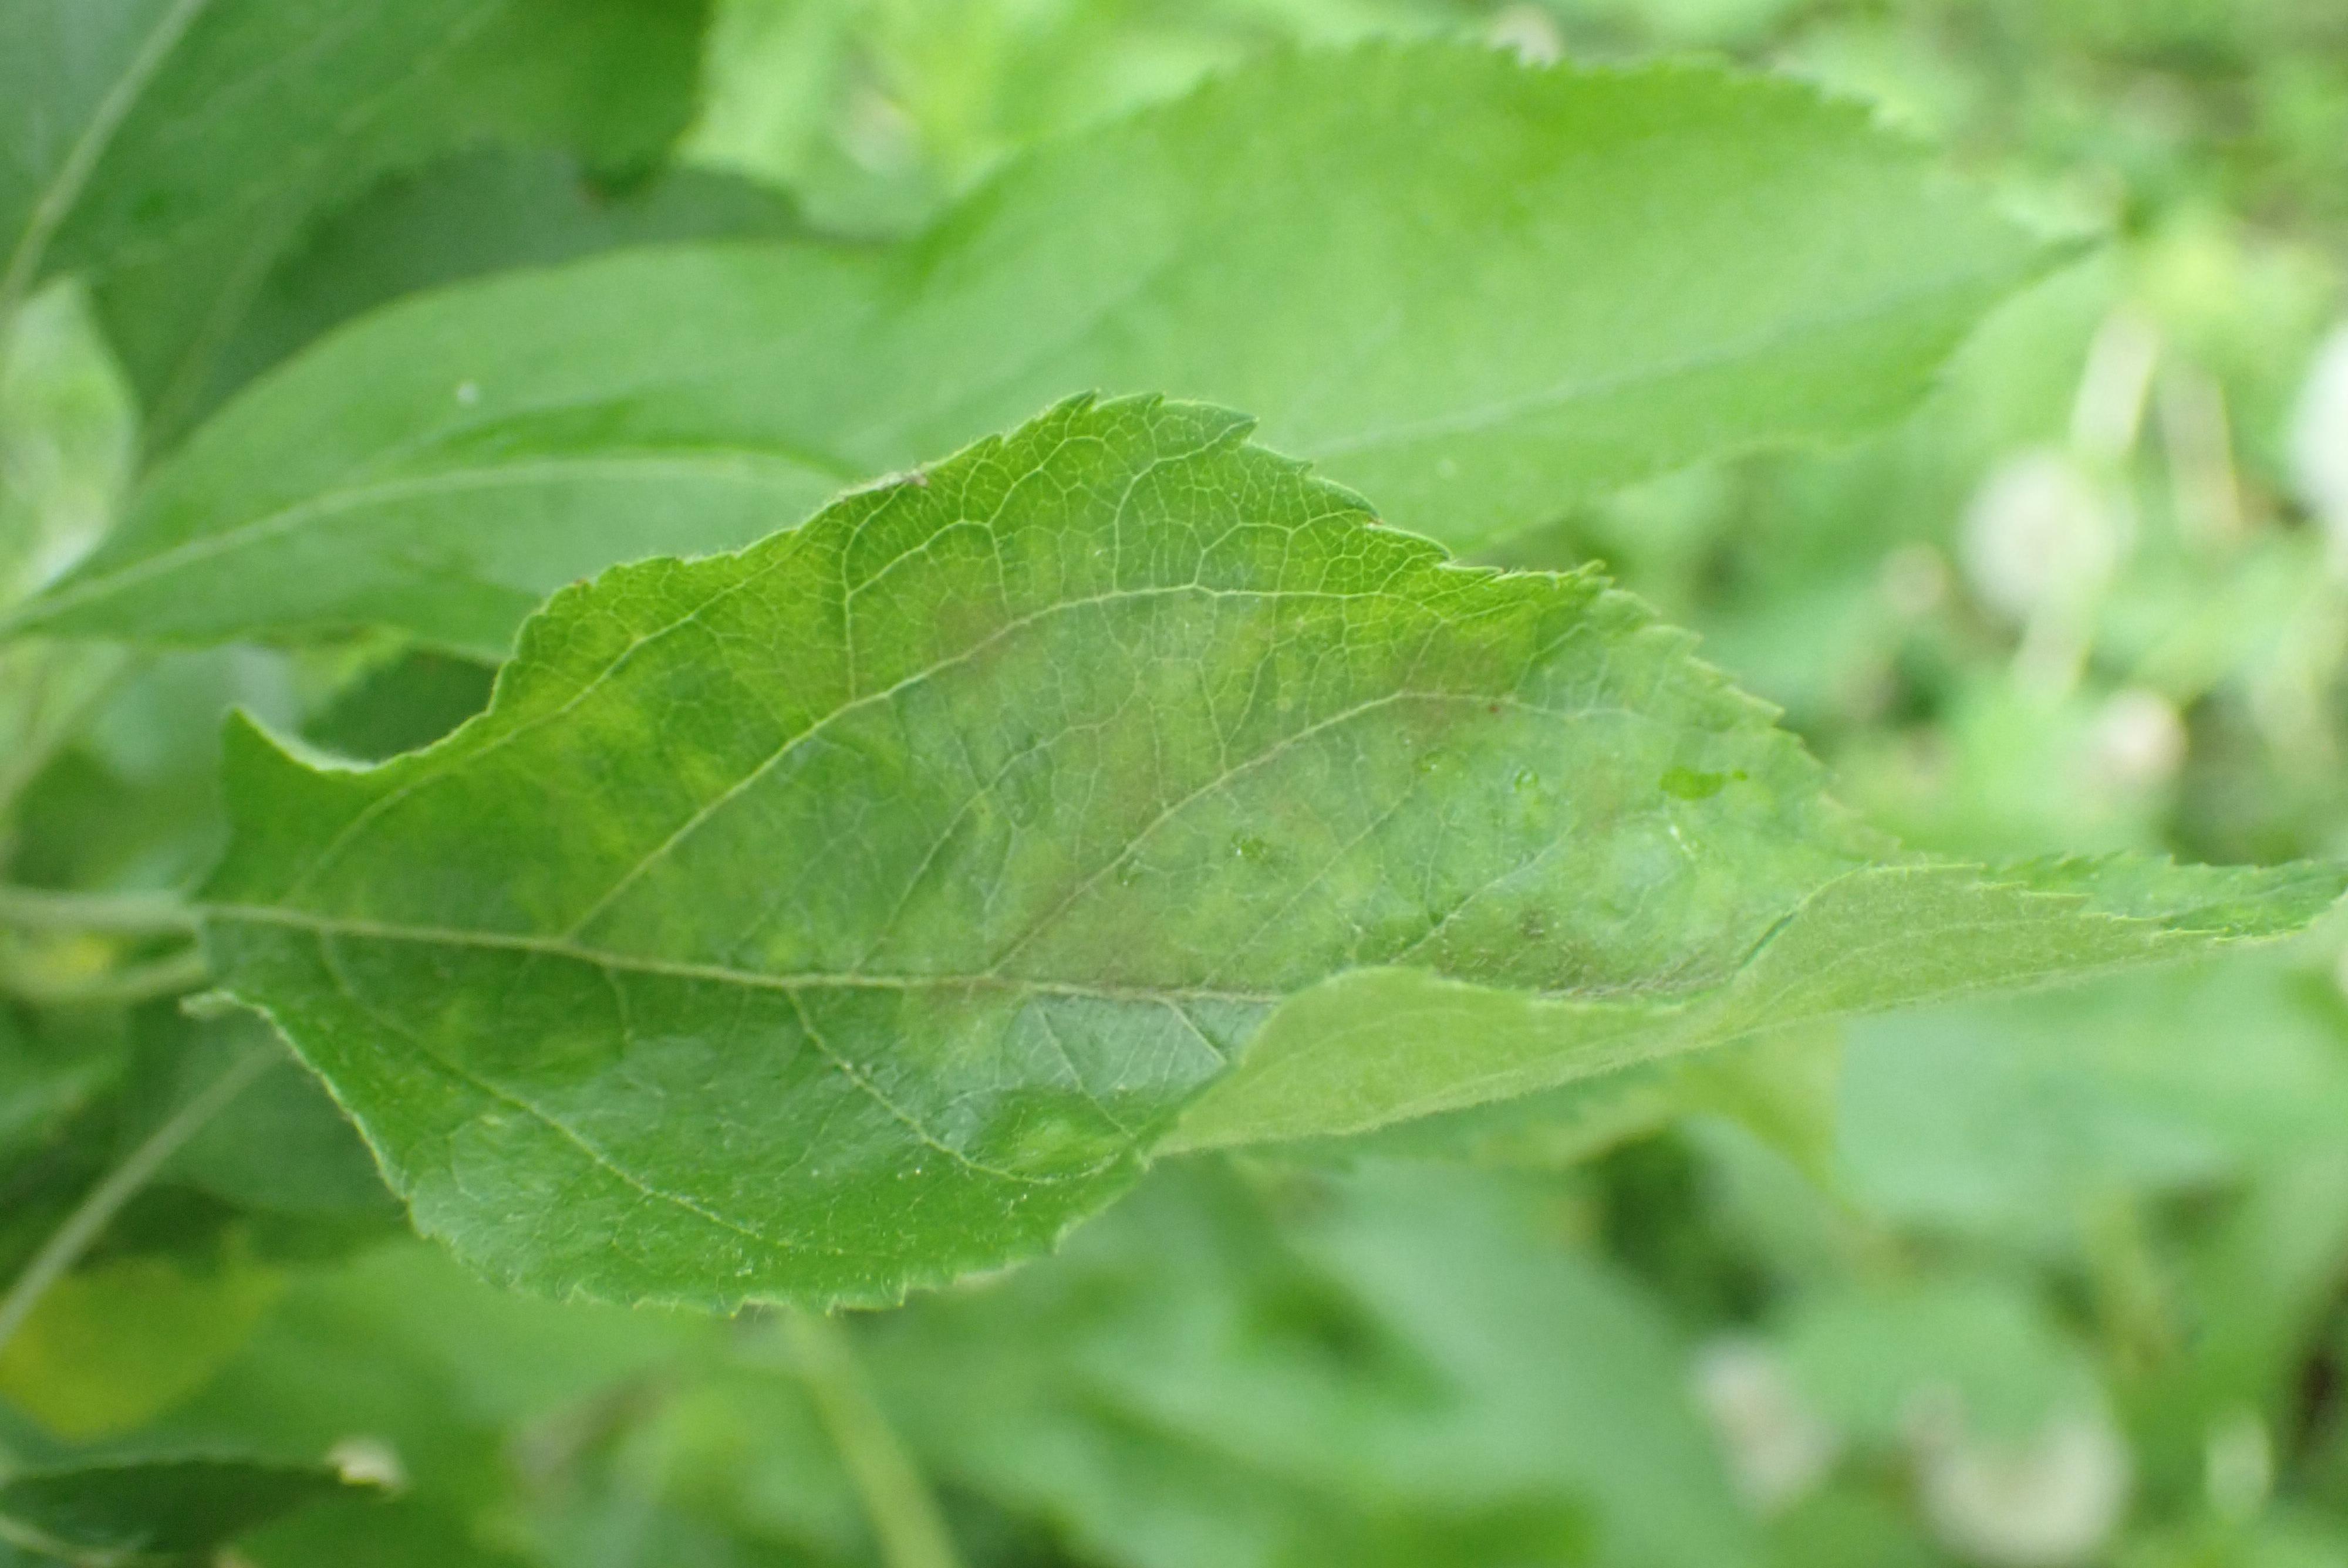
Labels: scab